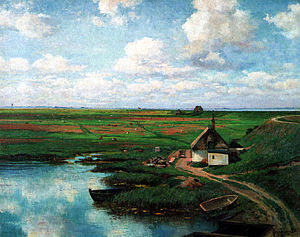
Sønder Marsk
Kolk (≈ dige-sø) i Sønder Marsk
Sønder Marsk er en landsby og kommune i det nordlige Tyskland under Kreis Nordfriesland i delstaten Slesvig-Holsten. Byen er beliggende fem kilometer syd for Husum i Sydslesvig i et udpræget moseområde. Området omkring byen er sikret med diger og må permanent afvandes ved hjælp af pumpestationer. Nabobyer er blandt andre Mildsted og Rantrum.